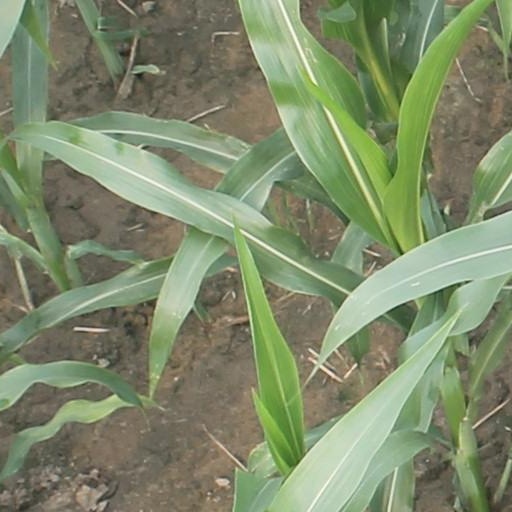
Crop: maize; corn